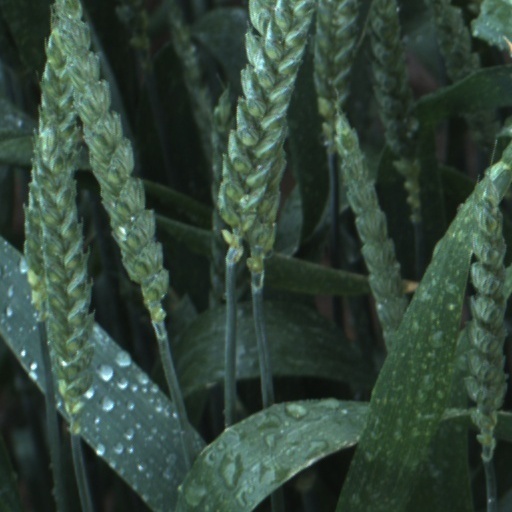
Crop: wheat